Polyiodide

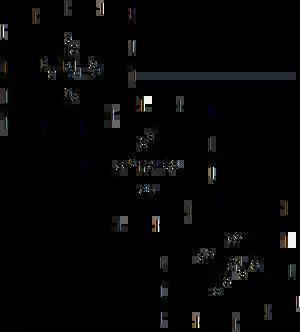
The 14-membered ring array of iodine atoms in [([16]aneS)PdIPd([16]aneS)][I

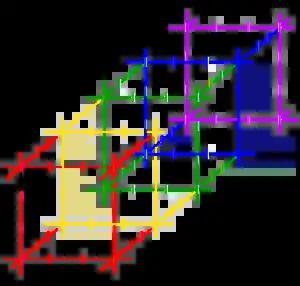
The primitive cubic lattice of iodide ions bridge by I molecules, present in [Cp*Fe][I

Polyiodides adopt diverse structures. Most can be considered as associations of I, I, and units. Discrete polyiodides are usually linear. The more complex two- or three-dimensional network structures of chains and cages are formed as the ions interact with each other, with their shapes depending on their associated cations quite strongly, a phenomenon named "dimensional caging". The table below lists the polyiodide salts which have been structurally characterized, along with their counter-cation.